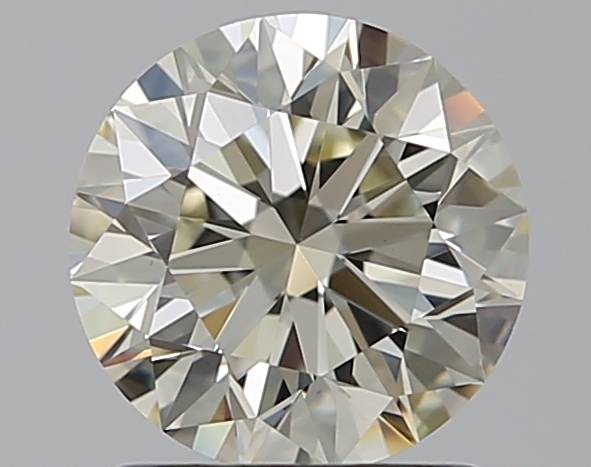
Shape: round
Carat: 1.29
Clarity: VS1
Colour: M
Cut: EX
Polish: EX
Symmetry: EX
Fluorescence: N
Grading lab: GIA
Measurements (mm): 6.91 x 6.94 x 4.33